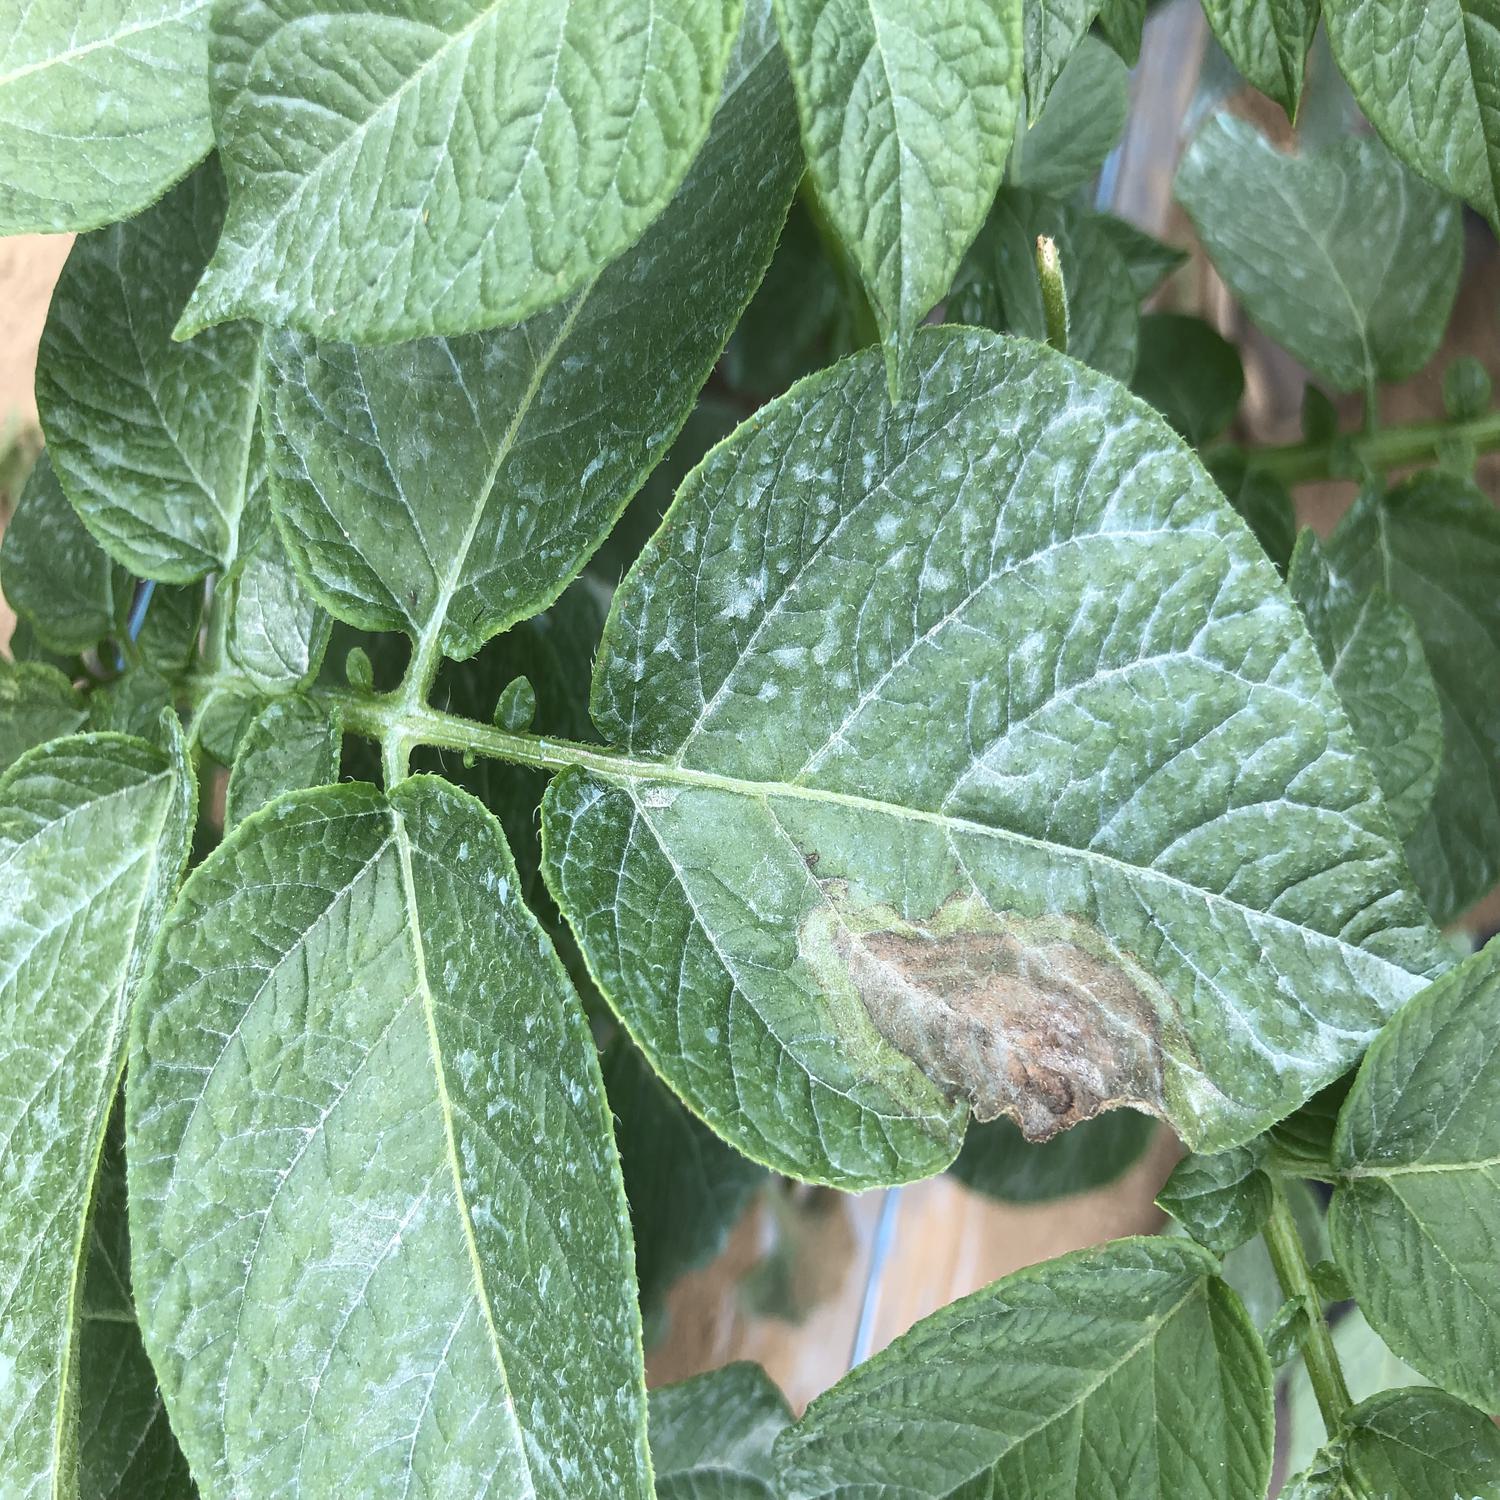
Label: Phytopthora